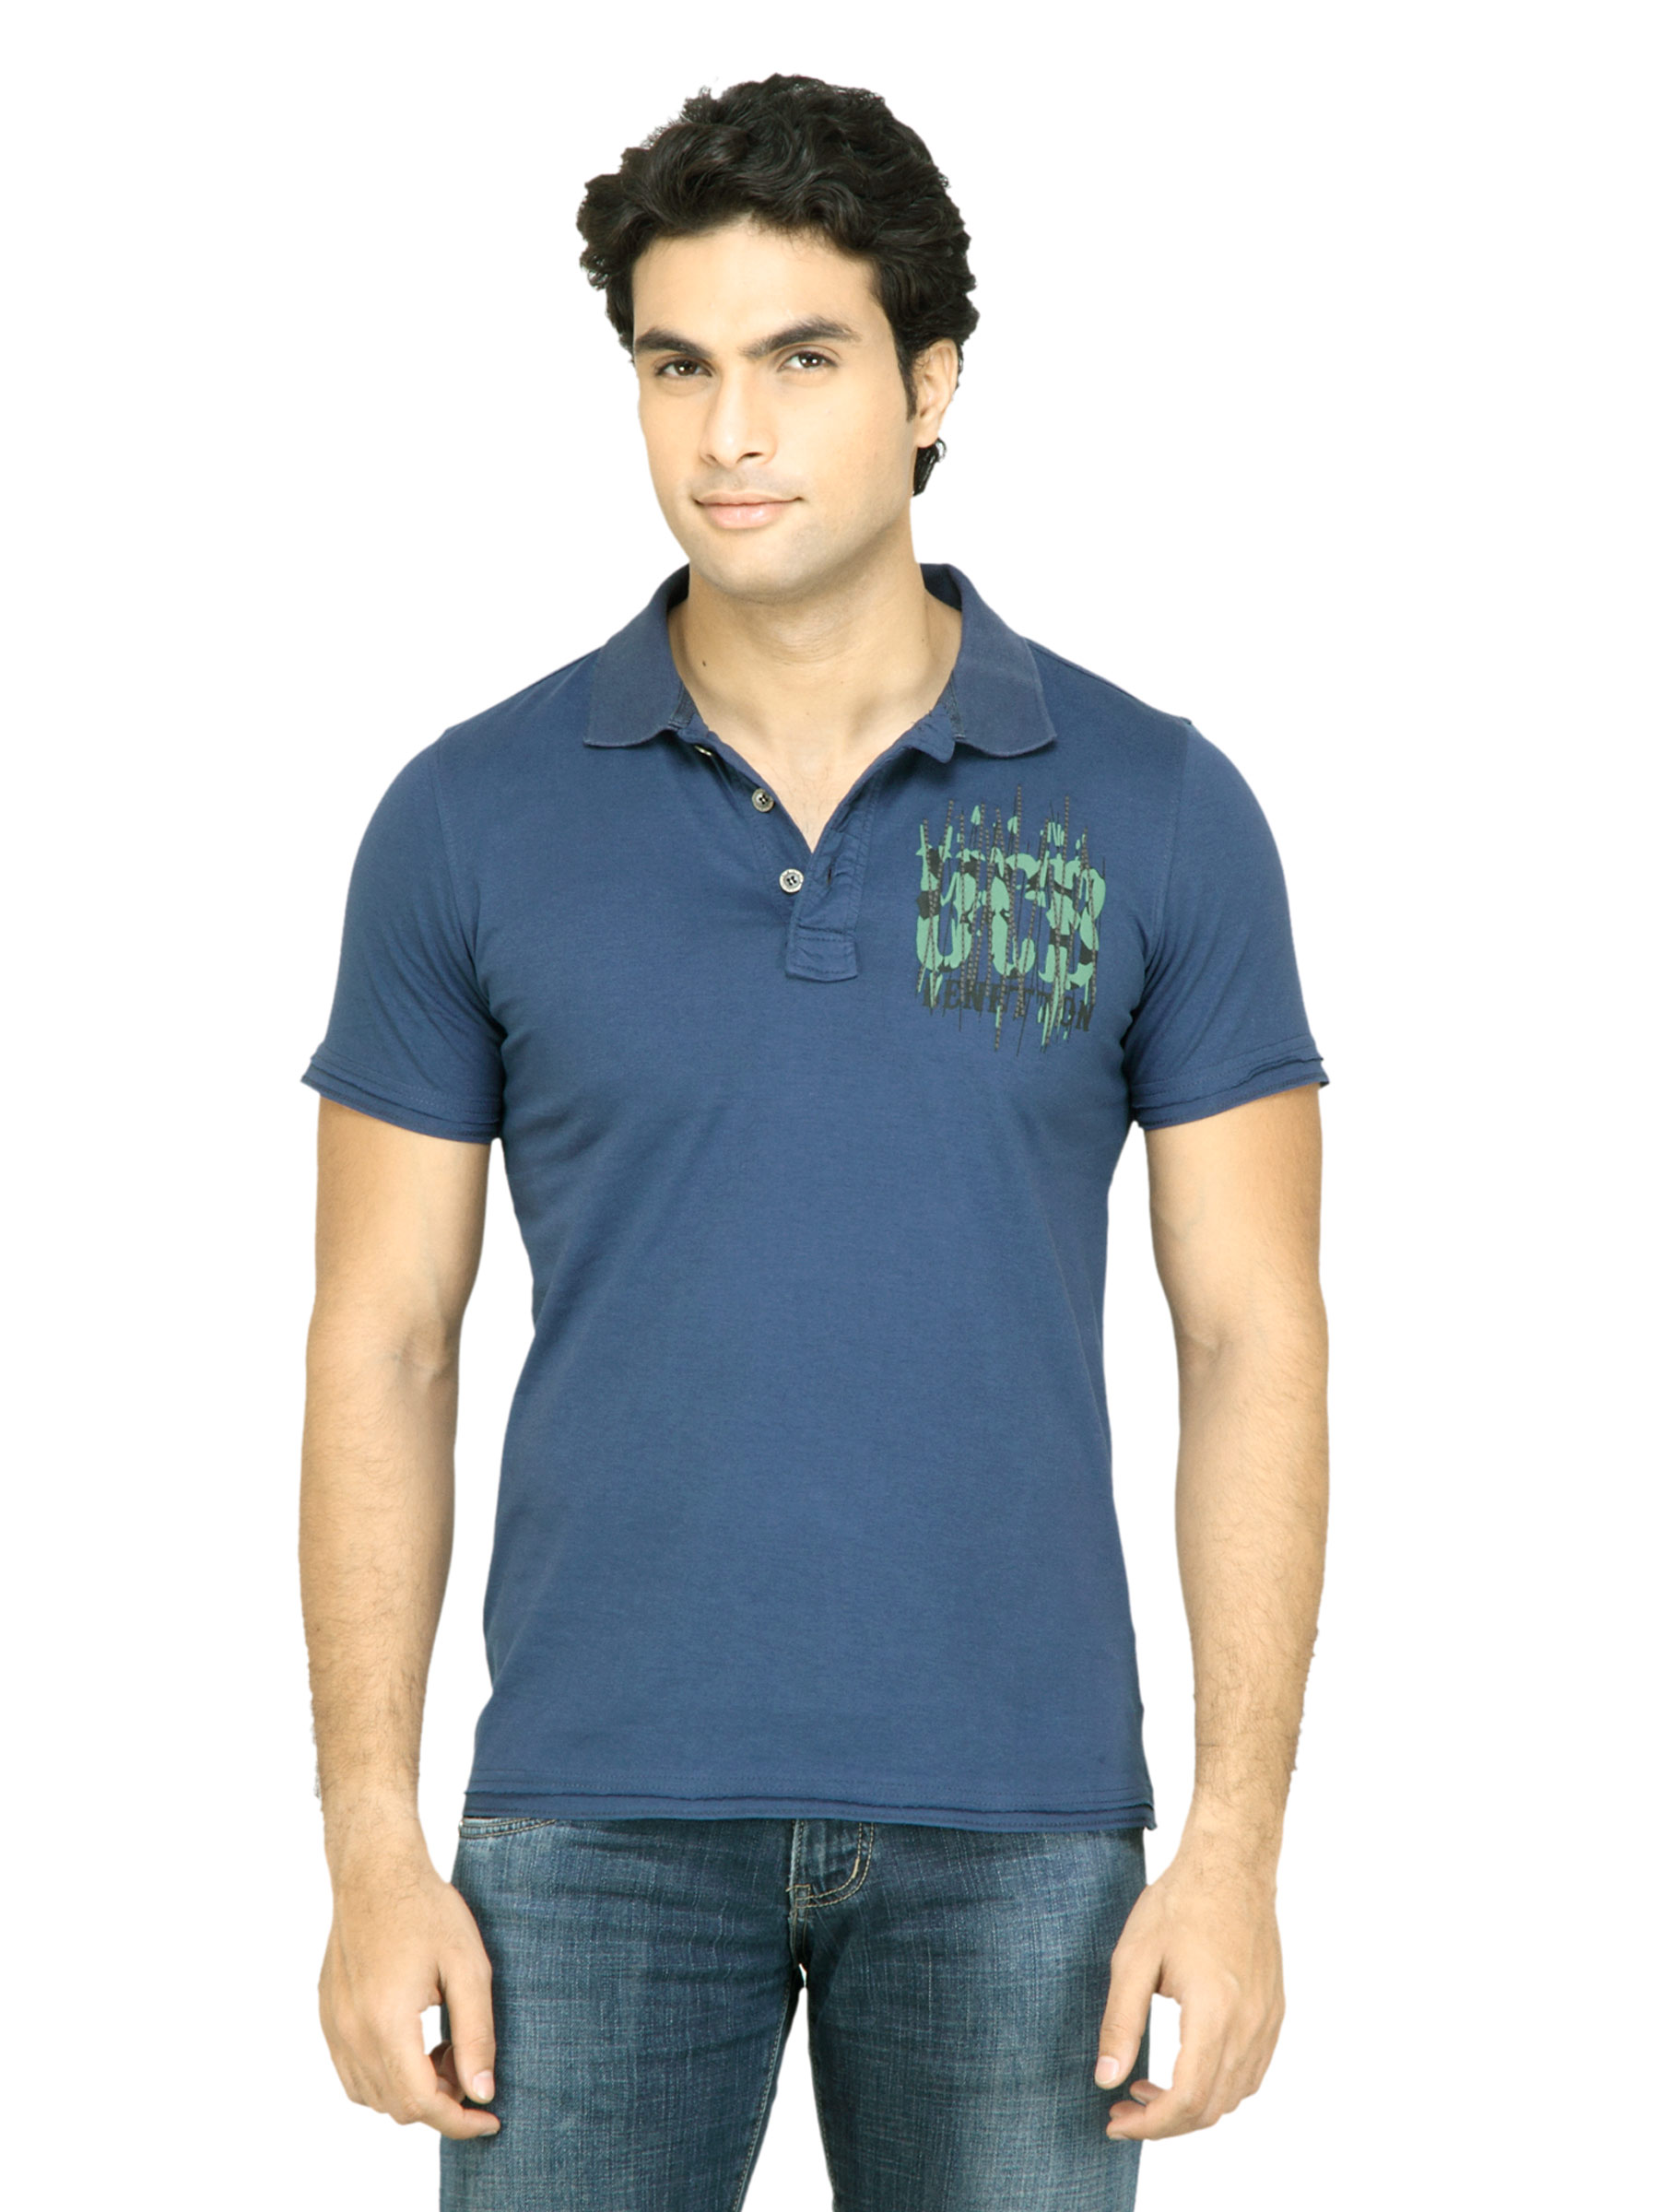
United Colors of Benetton Men Printed Blue TShirt
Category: Apparel / Topwear / Tshirts
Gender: Men
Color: Blue
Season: Summer 2011
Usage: Casual